5th Alpini Regiment

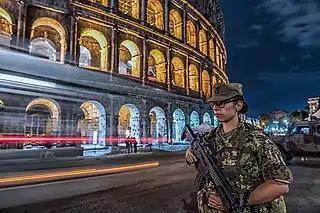
5th Alpini Regiment soldier guarding the Colosseum in Rome

In July 1942 the three alpine division arrived in Eastern Ukraine, from where they marched eastwards towards the Don river. The Italian 8th Army covered the left flank of the German 6th Army, which spearheaded the German summer offensive of 1942 towards Stalingrad. On 12 December 1942, the Red Army commenced Operation Little Saturn, which, in its first stage, attacked and encircled the Italian II Army Corps and XXXV Army Corps, to the southeast of the Alpine Army Corps. On 13 January 1943, the Red Army launched the second stage of Operation Little Saturn with the Voronezh Front encircling and destroying the Hungarian Second Army to the northwest of the Alpine Army Corps.